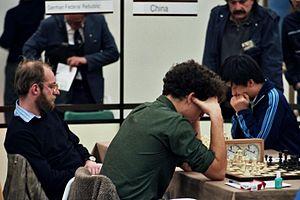
Eric Lobron est un joueur d'échecs allemand né le 7 mai 1960 à Germantown. Grand maître international depuis 1982, il a remporté le championnat d'Allemagne de l'Ouest en 1980 et 1984, ainsi que le Festival de Bienne en 1981 et 1985.